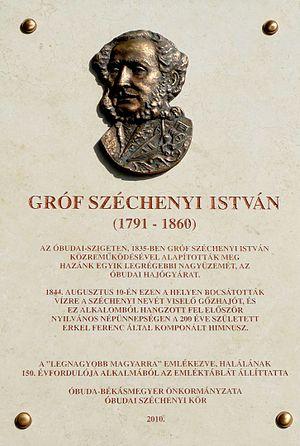
Plaque commémorative de István Széchenyi (1791-1860) homme politique, économiste et écrivain hongrois dans l'île d'Óbuda (Budapest, 3ème arr. Île d'Óbuda Bâtiment Nr 132). Auteur du rélief bronze: Mr. Géza Dezső Fekete. Inauguration: le 21 septembre 2010. Magyar: Széchenyi István (1791-1860) emléktáblája az egykori Óbudai Hajógyár területén (Budapest, III. ker. Hajógyári sziget, 132. sz. épület). A bronz dombormű alkotója: Fekete Géza Dezső szobrászművész. Emléktábla-avatás: 2010. szeptember 21.